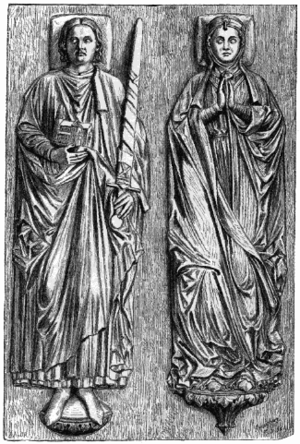
Henrik Løve / Biografi
Henrik Løve og hans kone Mathilde, fra deres gravmæle i domkirken i Braunschweig
Henrik Løve var fyrste i det Tysk-Romerske rige af Welfernes slægt. Han var hertug af Sachsen 1142-1180 og af Bayern fra 1156-1180. Han deltog sammen med Valdemar 1. den Store i erobringen af vendernes territorium og af Rügen i 1168, og var måske den, der fik størst gavn deraf ved en kolonisering af området med tyske bønder.